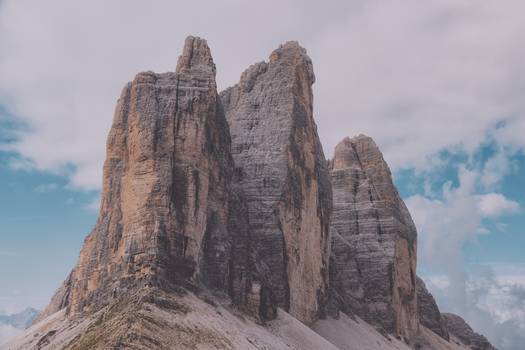
Label: No Watermark